History of the Mamluk Sultanate

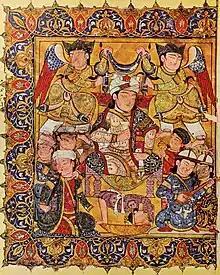
Mamluk court scene, with possible depiction of Mamluk Sultan al-Nasir Muhammad. Probably Egypt, dated 1334. "Maqamat of al-Hariri". "In the paintings the facial cast of these [ruling] Turks is obviously reflected, and so are the special fashions and accoutrements they favored". The brimmed hats in the bottom right corner are Mongol. Al-Nasir Muhammad was himself of Kipchak (Turkic) and Mongol descent.

Baybars initiated a more aggressive policy than his predecessors toward the Christian Nubian kingdom of Makuria on Egypt's southern border. In 1265, the Mamluks launched an invasion of northern Makuria, and forced the Nubian king to become a vassal of the Mamluks. Around that time, the Mamluks had conquered the Red Sea areas of Suakin and the Dahlak Archipelago, while attempting to extend their control to the Hejaz (western Arabia), the desert regions west of the Nile, and Barqa (Cyrenaica). In 1268, the Makurian king, David I, overthrew the Mamluks' vassal and in 1272, raided the Mamluk Red Sea port of Aydhab.